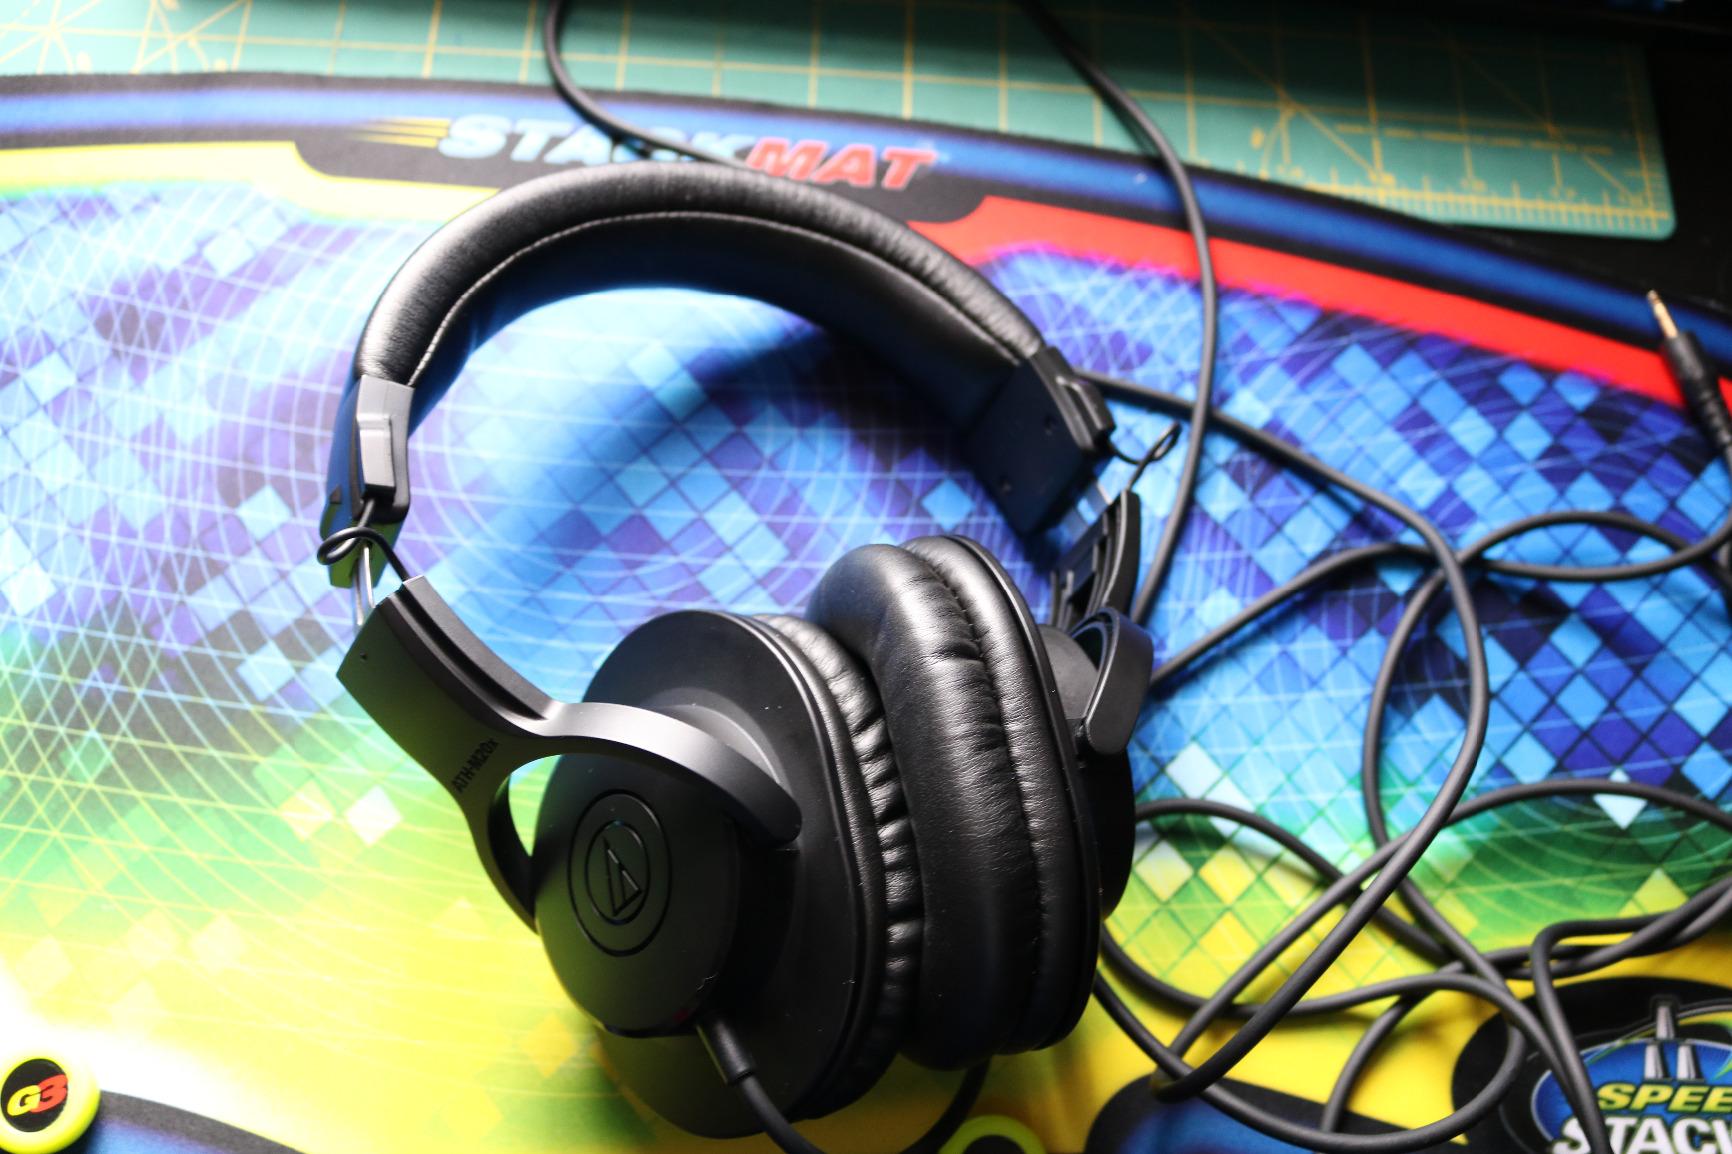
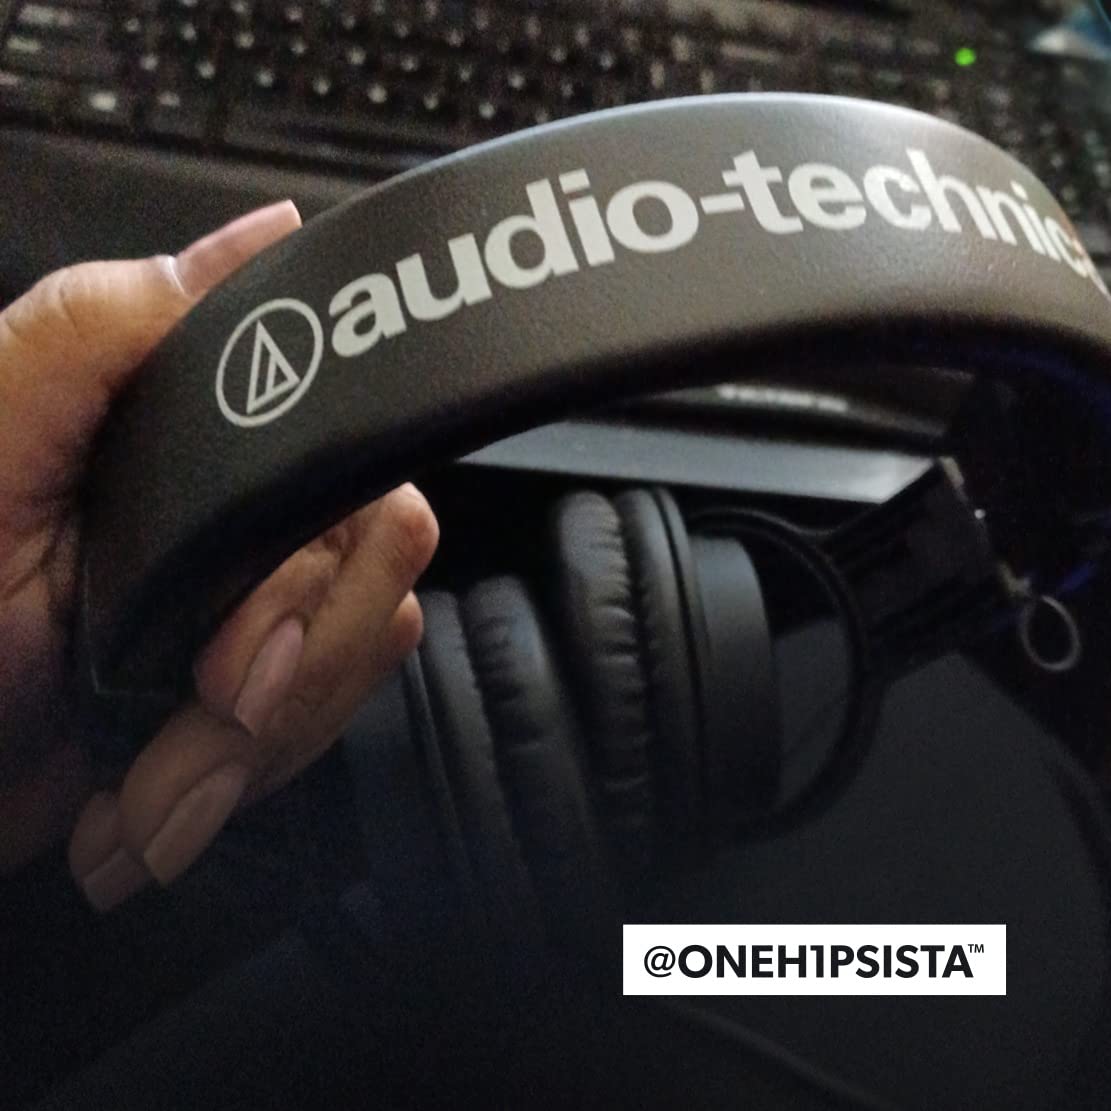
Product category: headphones
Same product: yes